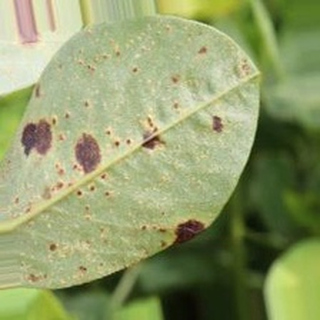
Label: groundnut_rust